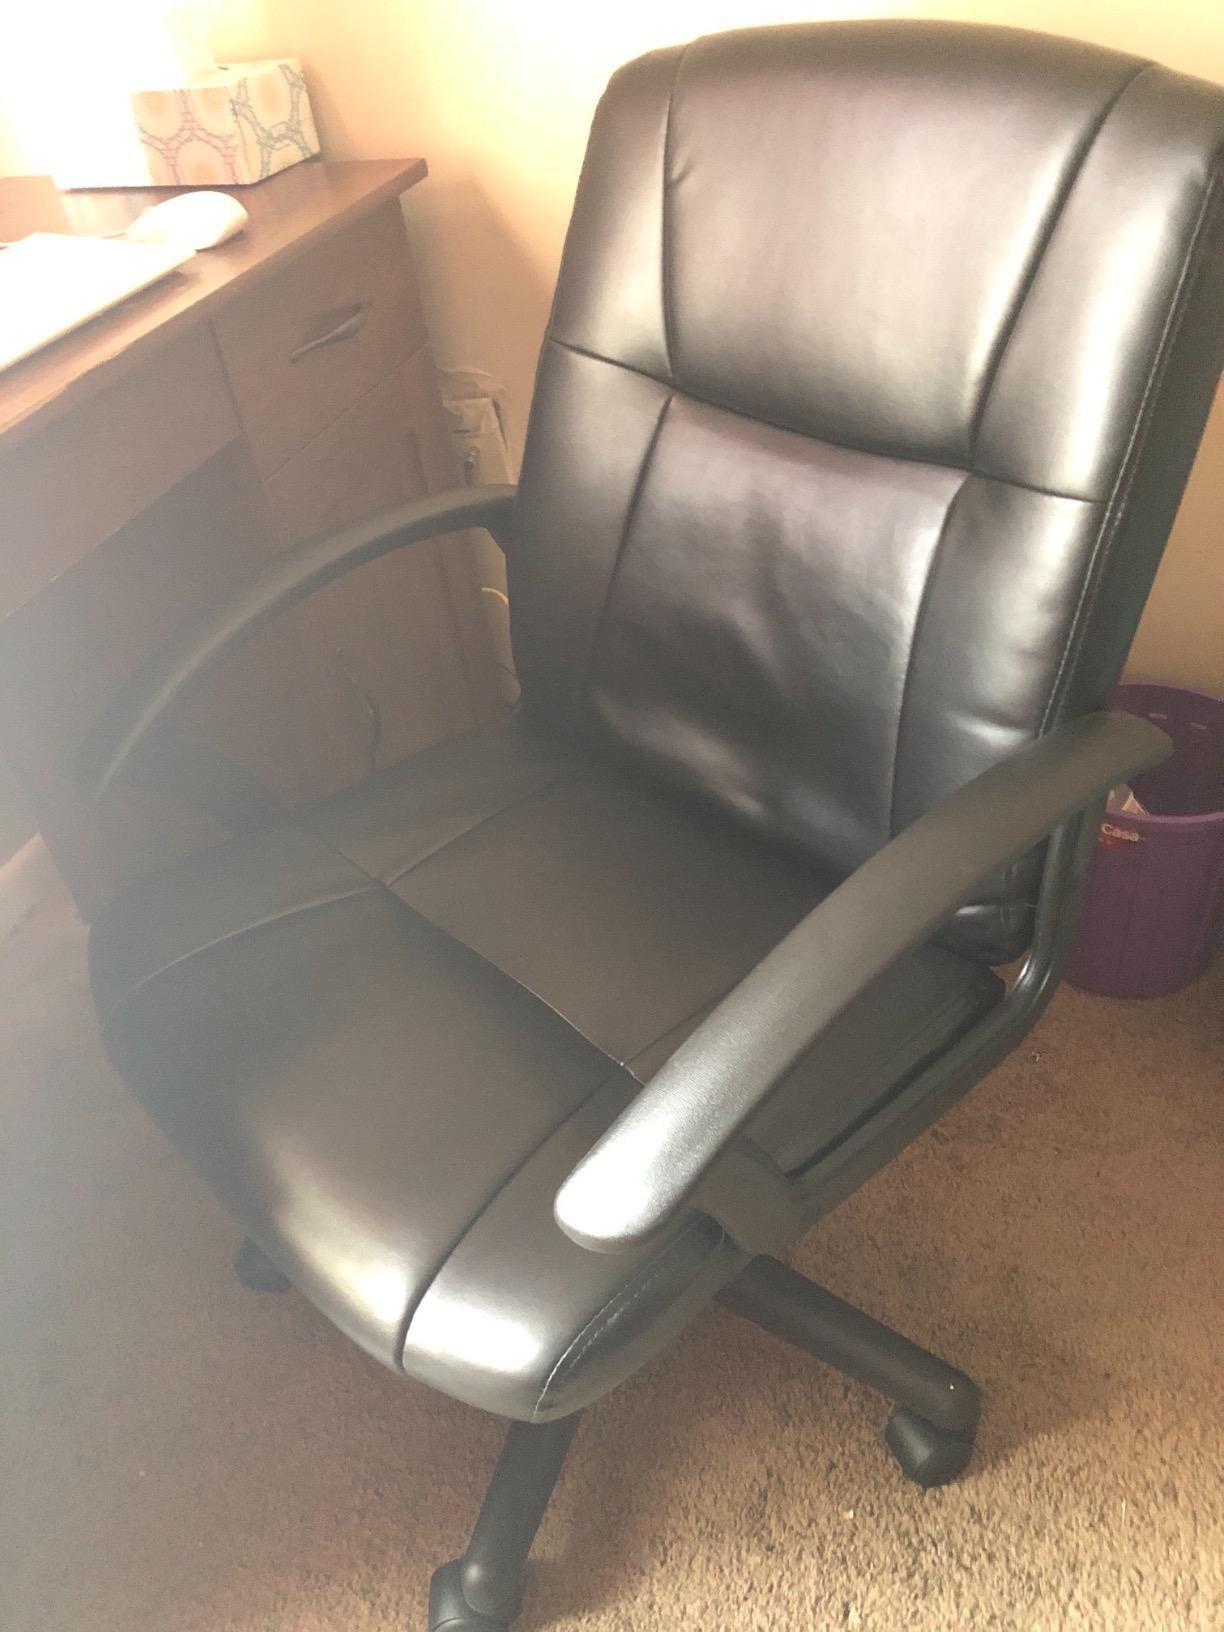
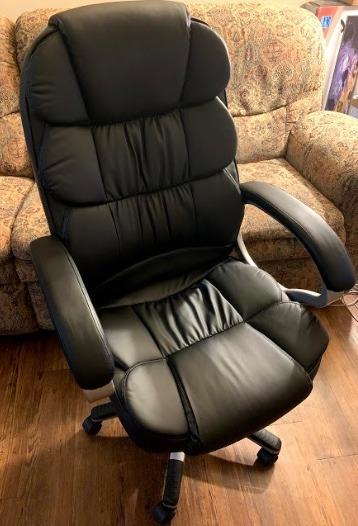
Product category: items_chair
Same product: no